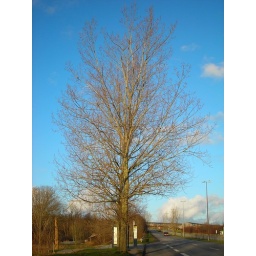
A lonely tree near the bus stop